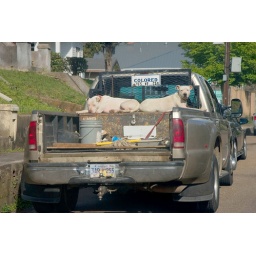
white pit bulls in truck_5202